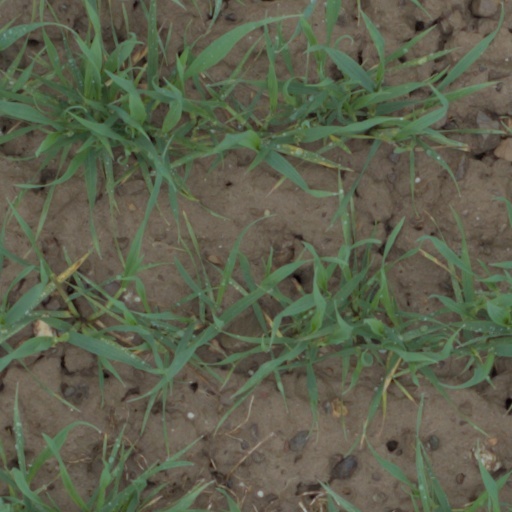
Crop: wheat